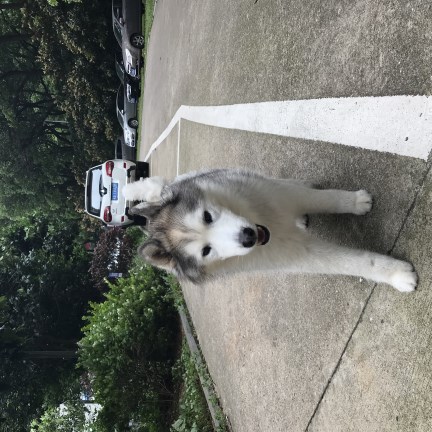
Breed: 1160-n000003-Siberian_husky